Johann Gottlieb Goldberg

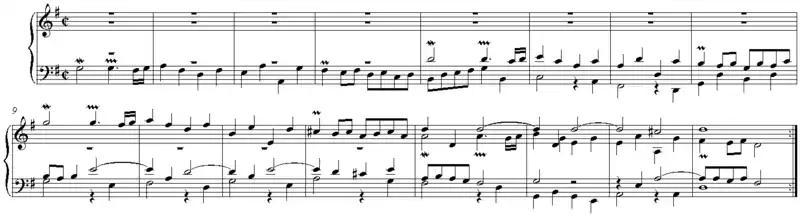
Bach "Goldberg" variation 10

Johann Gottlieb Goldberg (baptized 14 March 1727 – 13 April 1756) was a German virtuoso harpsichordist, organist, and composer of the late Baroque and early Classical period. He is best known for lending his name, as the probable original performer, to the renowned "Goldberg Variations" of J. S. Bach.